Berserker, Queensland

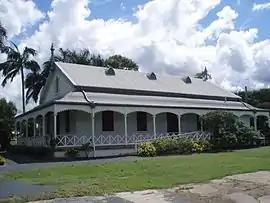
North Rockhampton Borough Chambers, 2009

Berserker is a suburb of Rockhampton in the Rockhampton Region, Queensland, Australia. It is situated about six kilometres north east of the central business district.